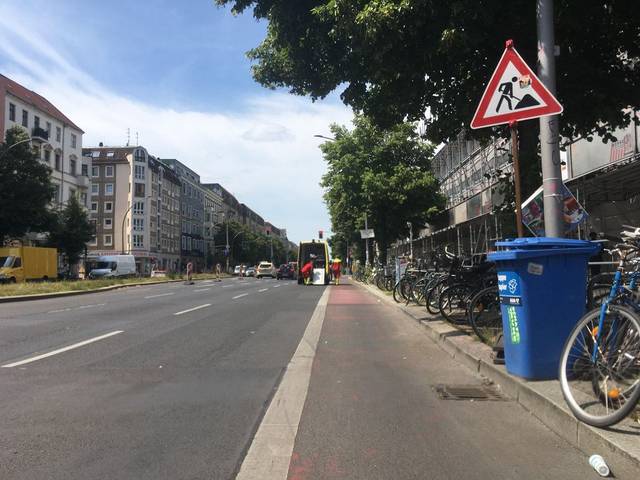
Region: Germany
Coordinates: 52.514, 13.475